Ebro

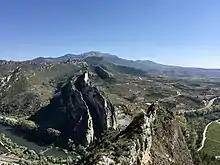
The "conchas" of Haro, where the Ebro passes into La Rioja forming the border with the Basque country

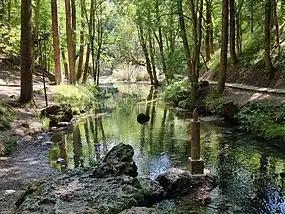
The source of the Ebro in Fontibre.

The source of the river Ebro is in the Cantabrian Mountains, in Fontibre, Cantabria ("Fontibre" is from Latin , i.e. 'source of the Ebro'), just from the Bay of Biscay, in the Atlantic Ocean. Close by is a large artificial lake, "Embalse del Ebro", created by its damming.